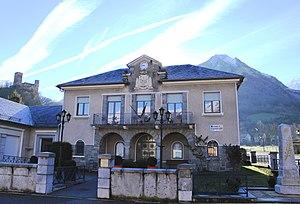
Mairie d'Esquièze-Sère (Hautes-Pyrénées)
Esquièze-Sère est une commune française située dans le département des Hautes-Pyrénées, en région Occitanie.